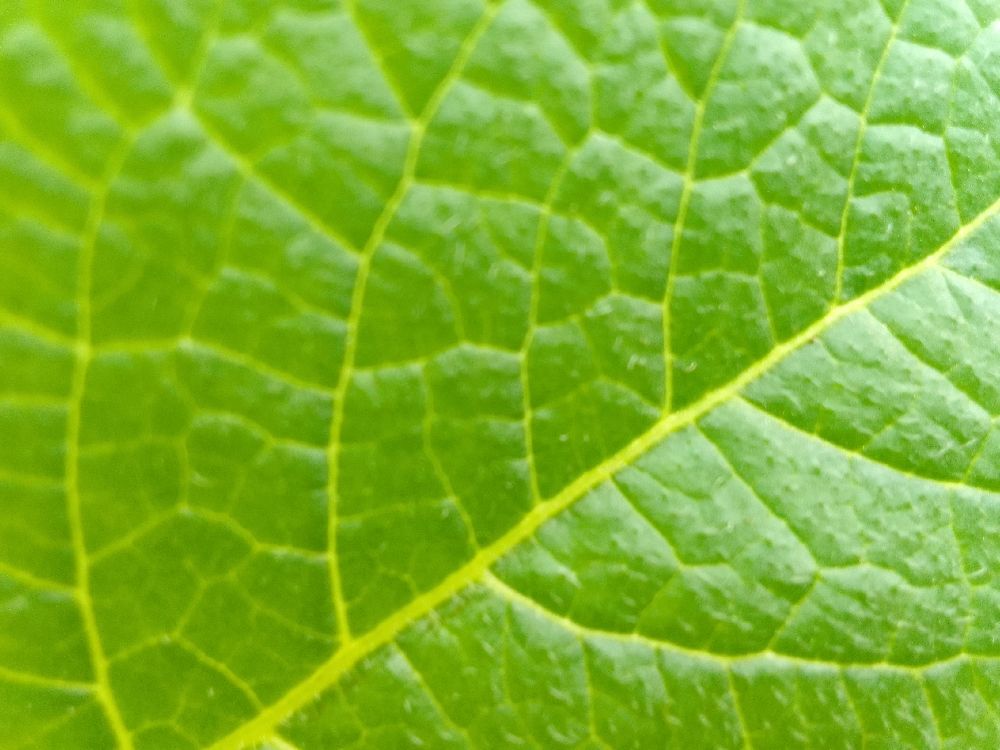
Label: Healthy